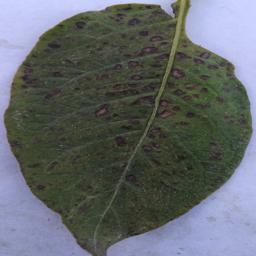
Etiqueta: Tizon_Temprano